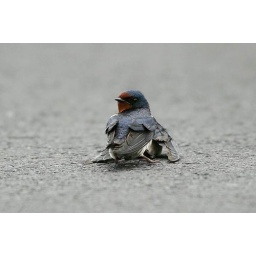
A female mate was hit by a car as she swooped low across the road, and the condition was soon fatal.